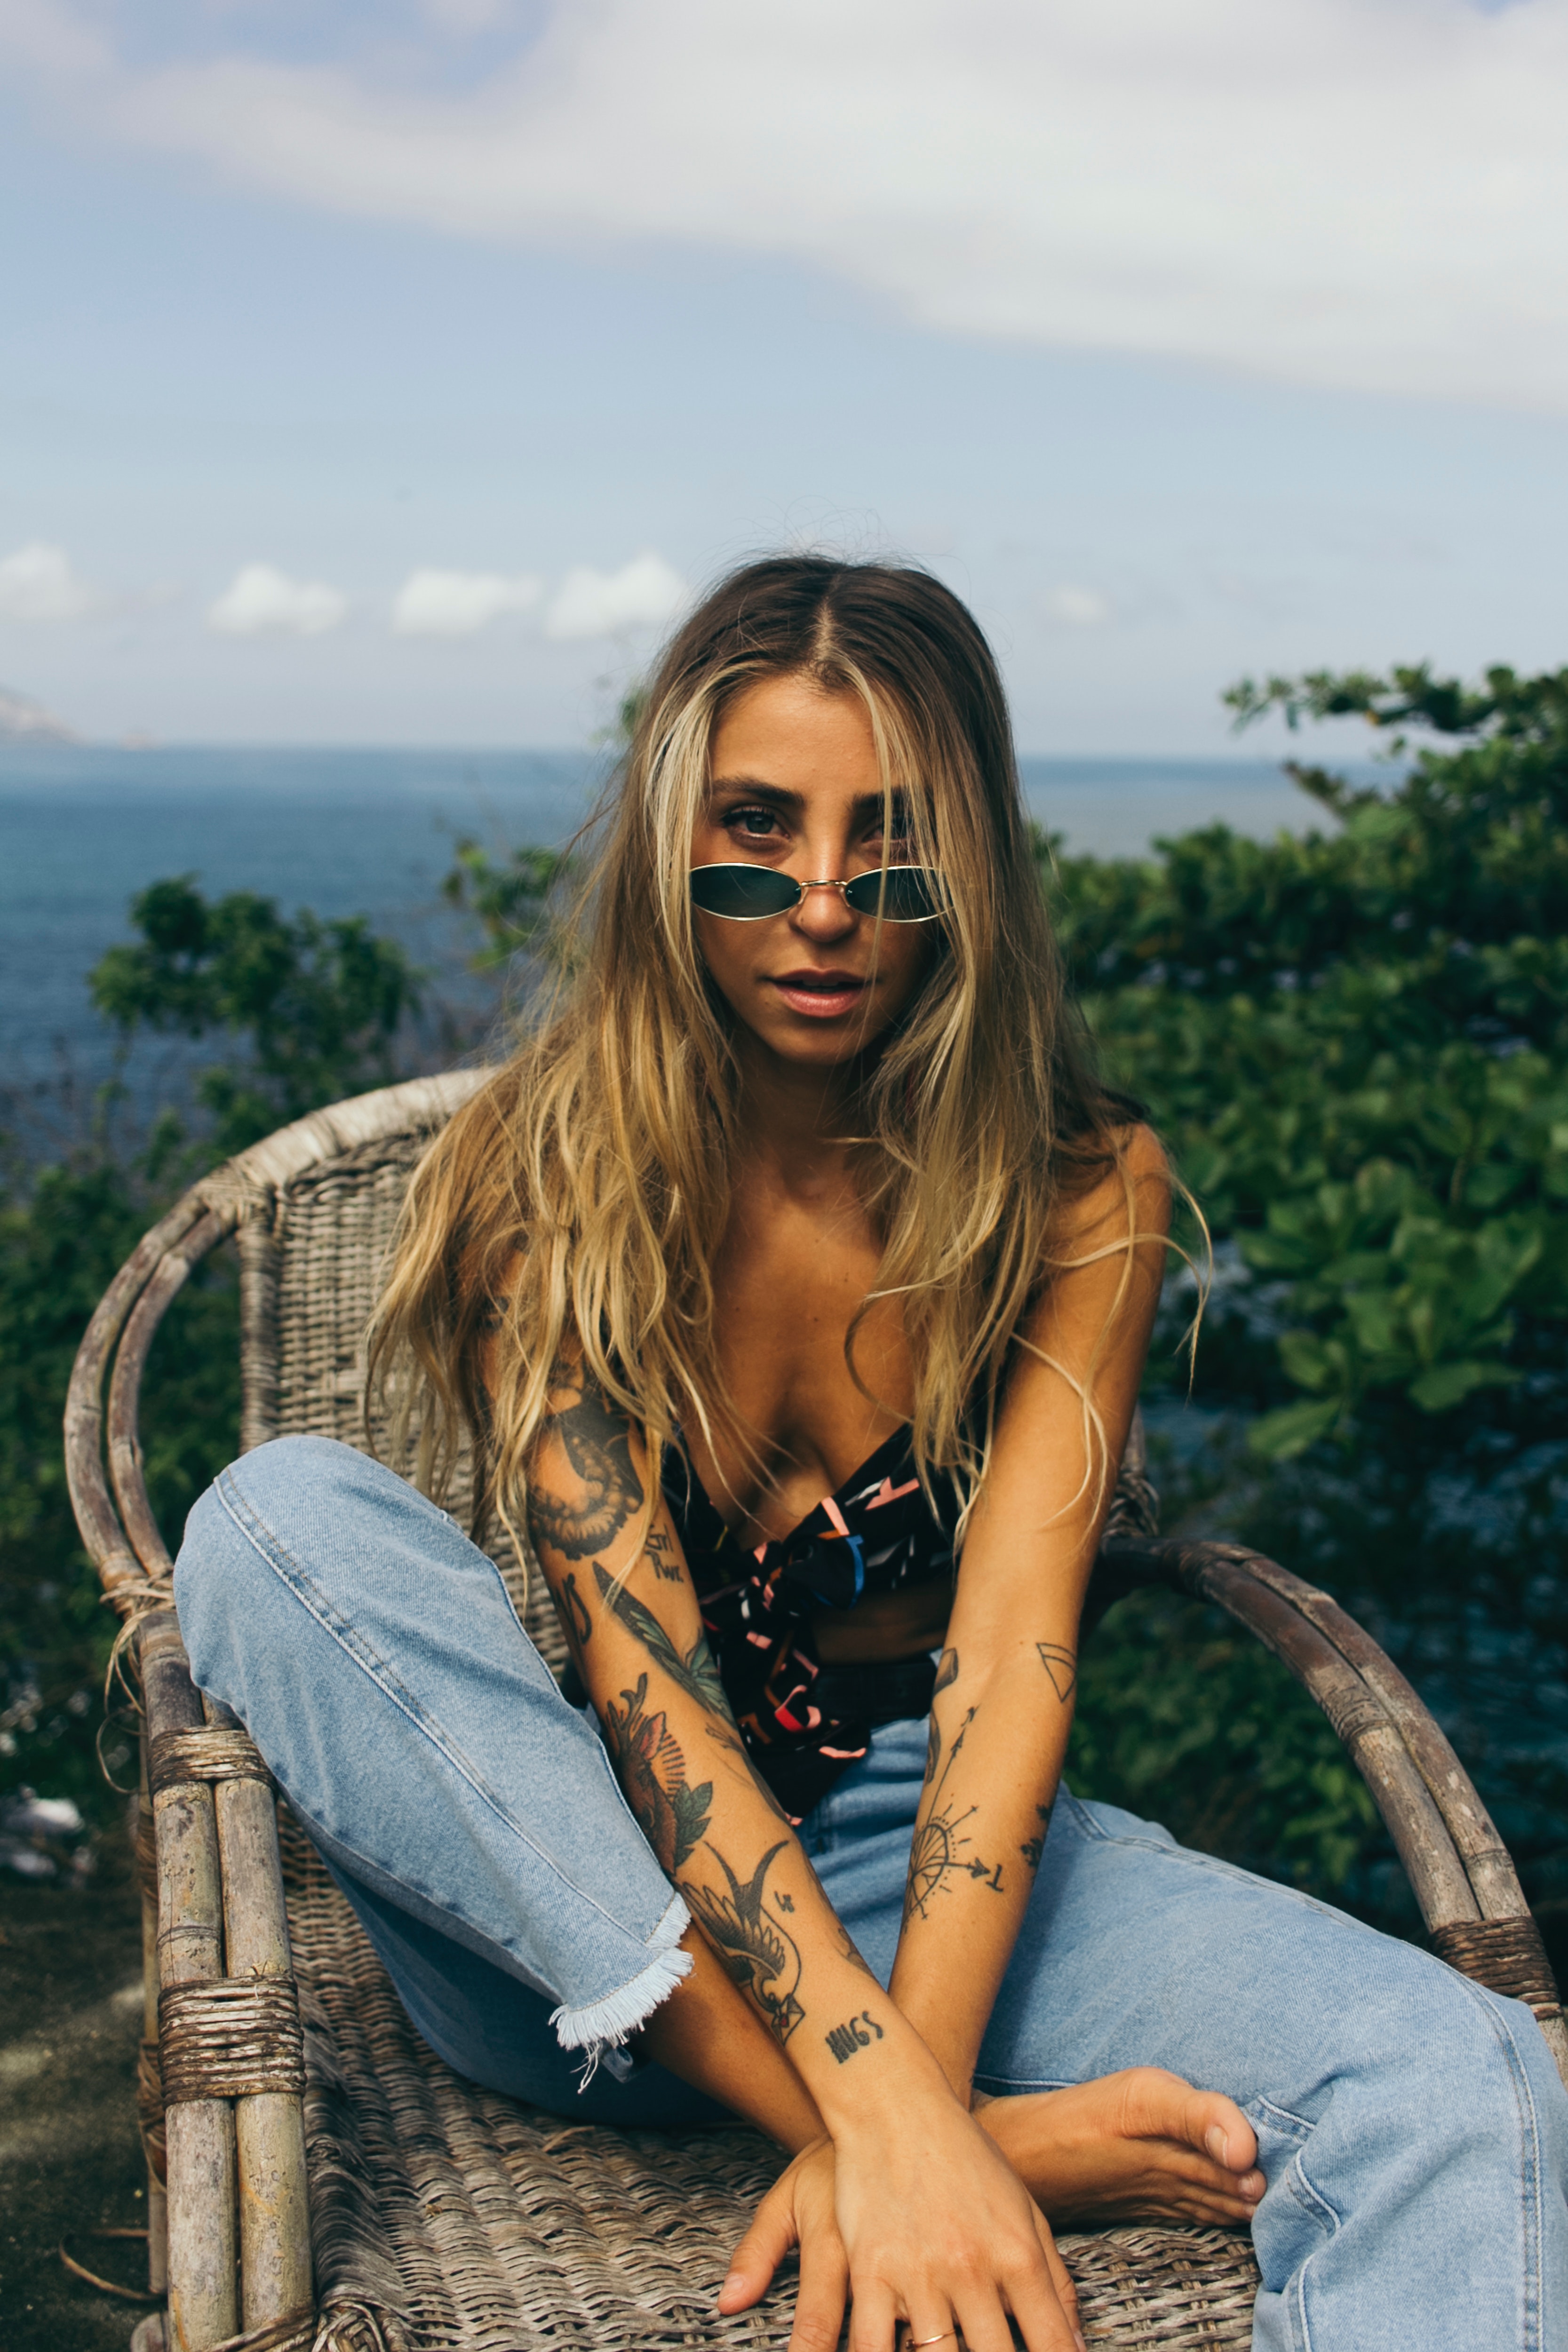
hair, long hair, hairstyle, eyewear, beauty, cool, sitting, photo shoot, glasses, model, fashion, sunglasses, blond, summer, photography, smile, grass, tree, vacation, black hair, leisure, sea, tattoo, happy, brown hair, tourism